Dane Sharp (singer-songwriter)

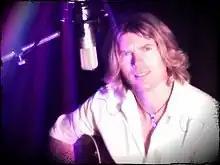
Dane Sharp recording 2014

Dane Sharp is an Australian singer/songwriter, filmmaker, writer and former professional soccer player. Signing a Recording Contract in 2007 with record label Touchwood Productions, Sharp began a business relationship with the Record Labels owner and producer Duncan Wood which has led to them working together on a variety of music and film productions.